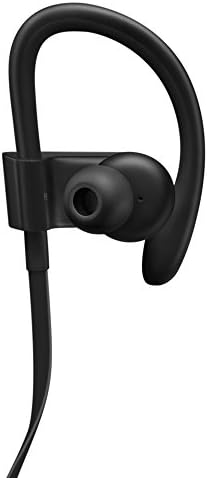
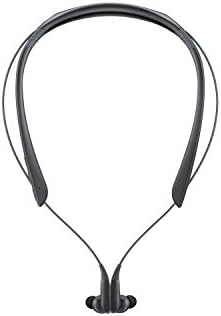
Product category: headphones
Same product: no